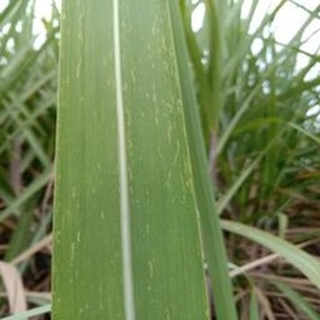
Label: sugarcane_mosaic